Clark–Robidoux House

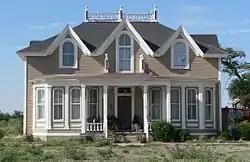

The Clark–Robidoux House is a historic house located on 4th Street in Wallace, Kansas. It was listed on the National Register of Historic Places in 2001; the listing included two contributing buildings.